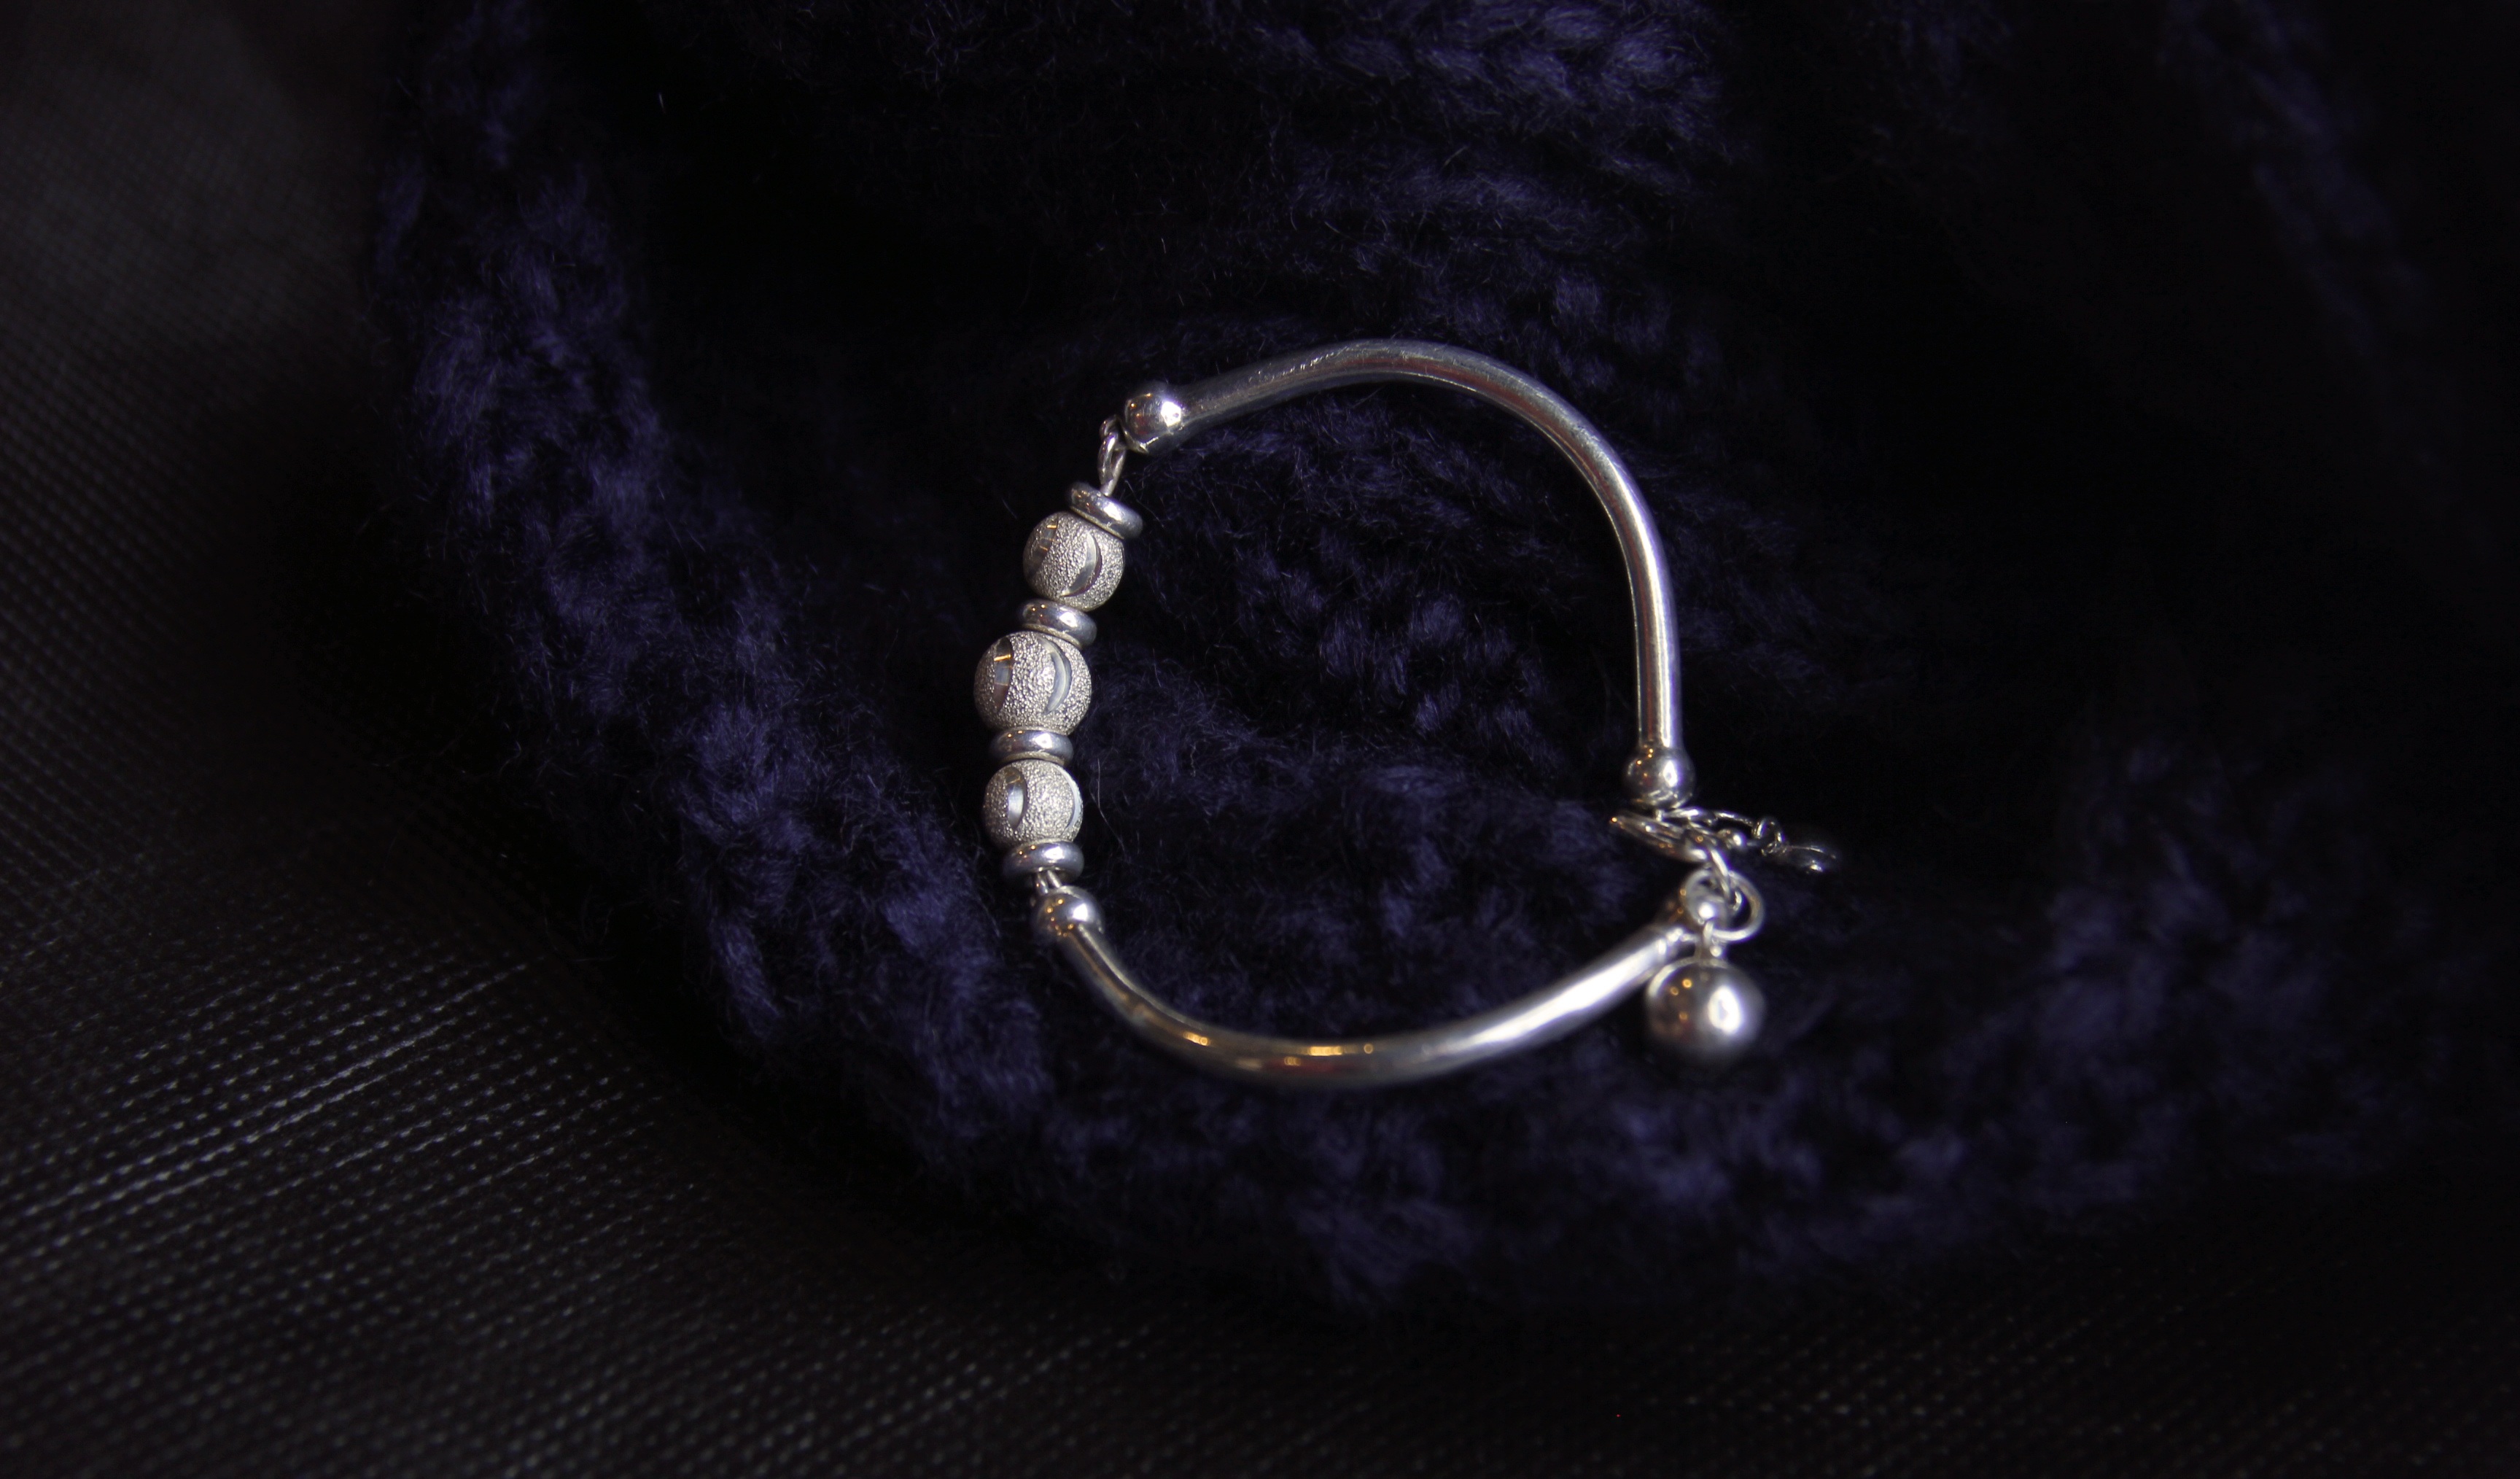
woman, photography, ring, darkness, still life, jewelry, circle, necklace, bracelet, jewellery, silver, earrings, gemstone, fashion accessory